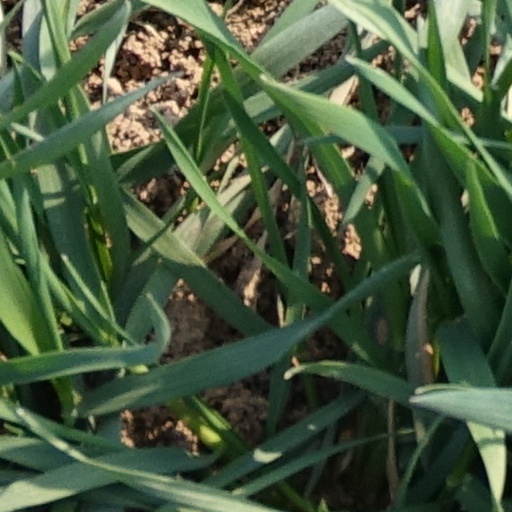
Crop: wheat